Twyford Bathrooms

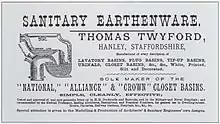
A Thomas Twyford advertisement, 1884

1883: Thomas William Twyford introduced the first all-ceramic, free-standing, one-piece, washout, pedestal closet, the Unitas. This incorporated the WC pan with an integral trap as one piece of pottery without the need for a surrounding wooden cabinet. The Unitas was exported throughout the world and the name itself is used to this day in the Russian language to mean "toilet" - see .